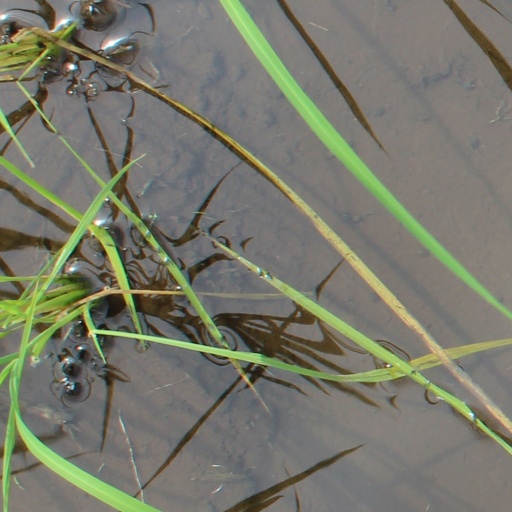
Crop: rice